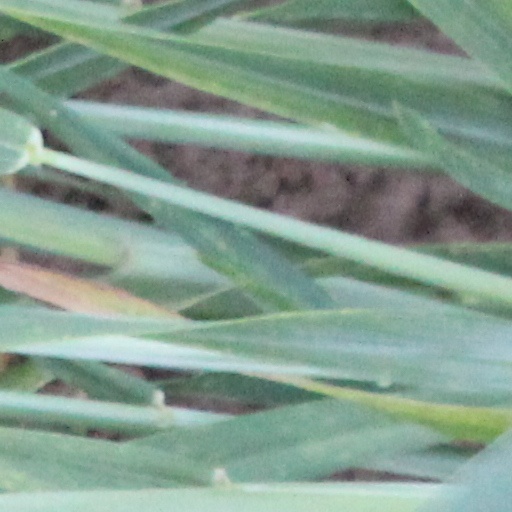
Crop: wheat